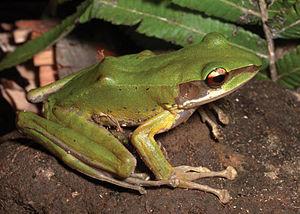
Sanguirana luzonensis est une espèce d'amphibiens de la famille des Ranidae.